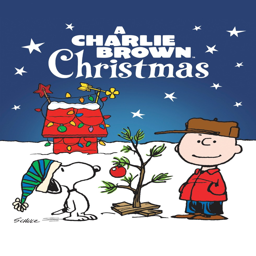
christmas movies to get you in western christian holiday